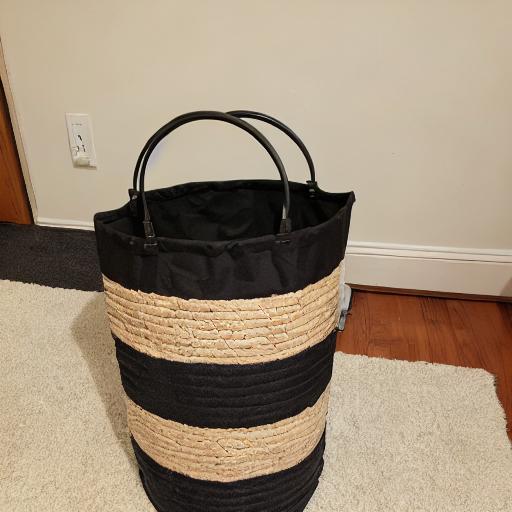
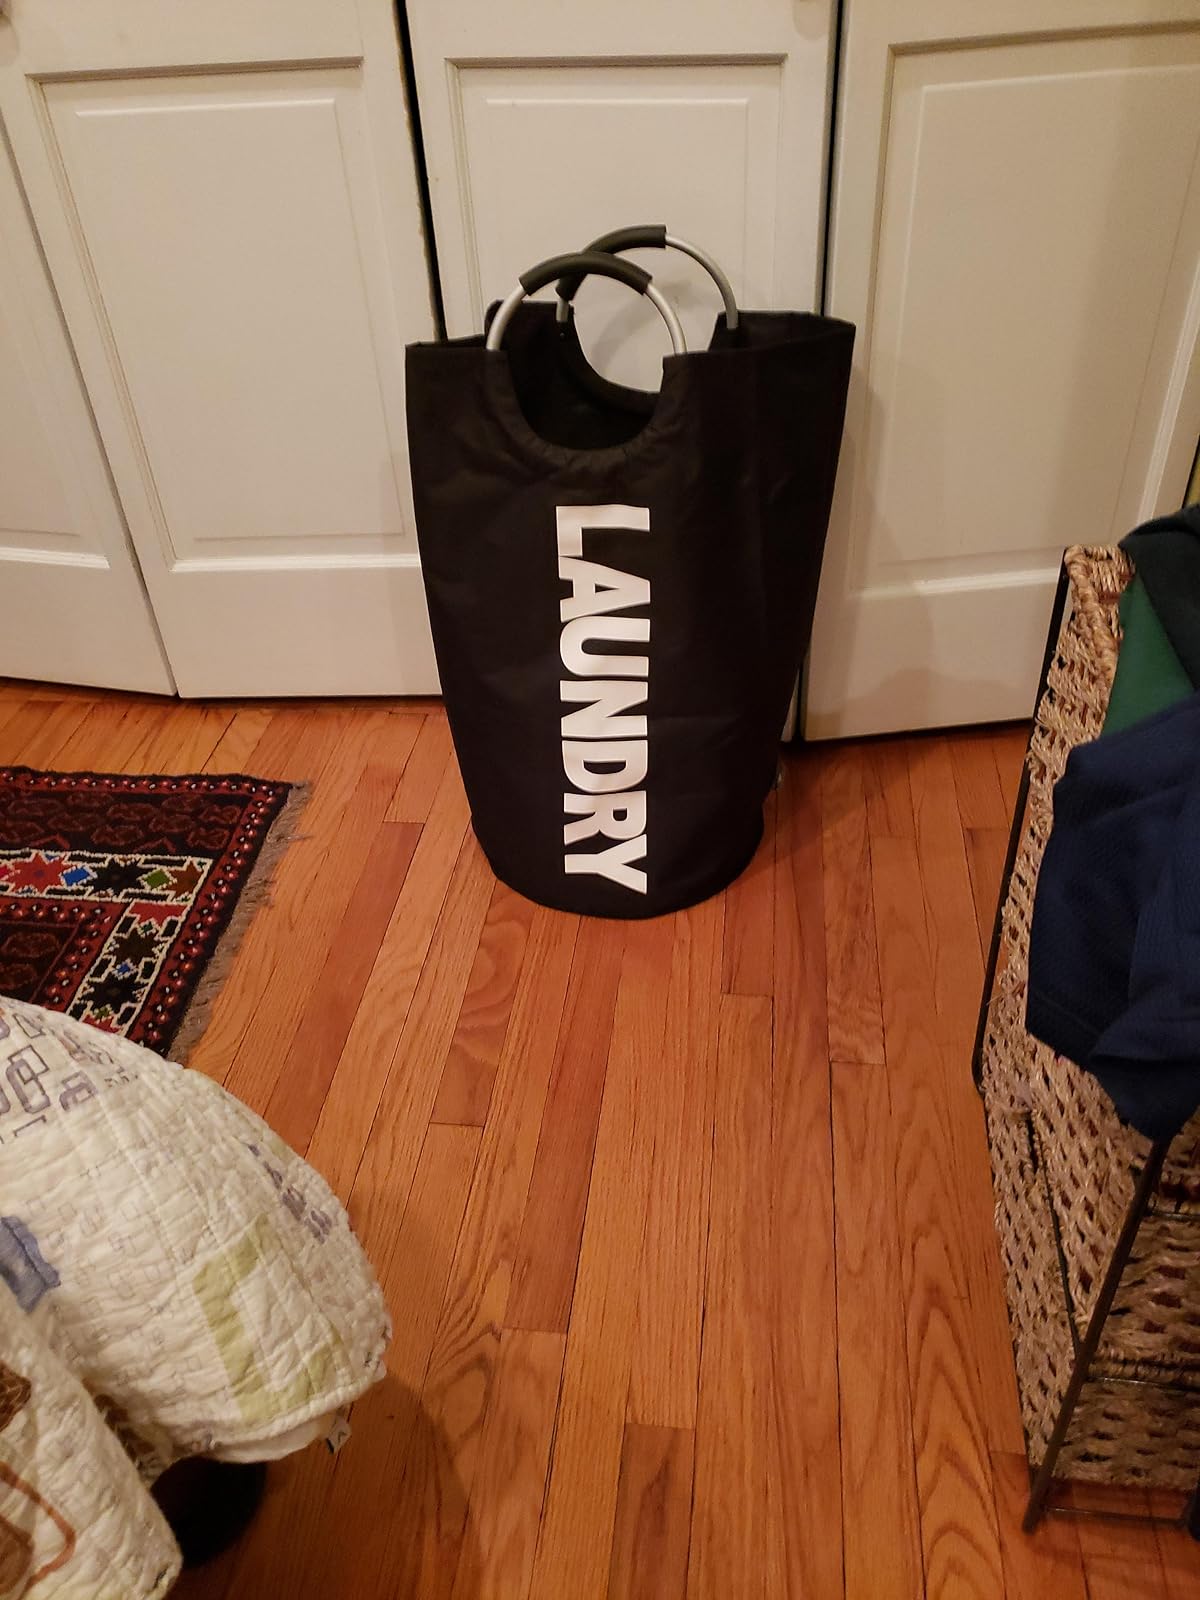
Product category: items_hamper
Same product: no